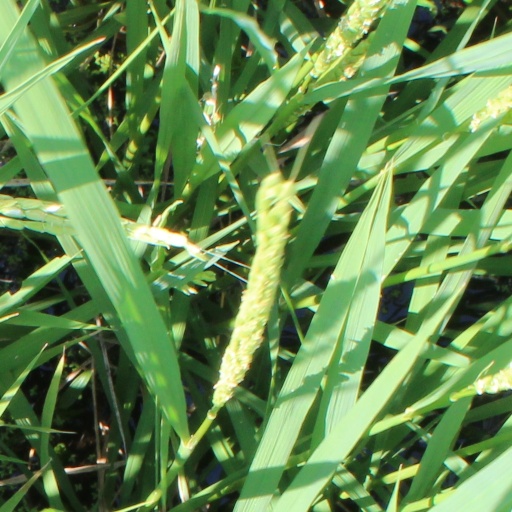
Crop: rice